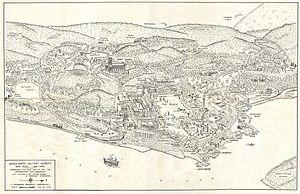
Harold Gregory Moore, Jr. dit Hal Moore est un lieutenant-général des forces armées des États-Unis.
Robert Lawrence Eichelberger est un officier général dans l'United States Army qui commandait la 8ᵉ armée dans la Guerre du Pacifique lors de la Seconde Guerre mondiale.